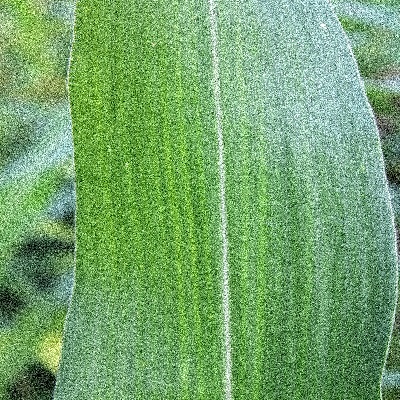
Label: Corn_(Maize)___Leaf_Spot